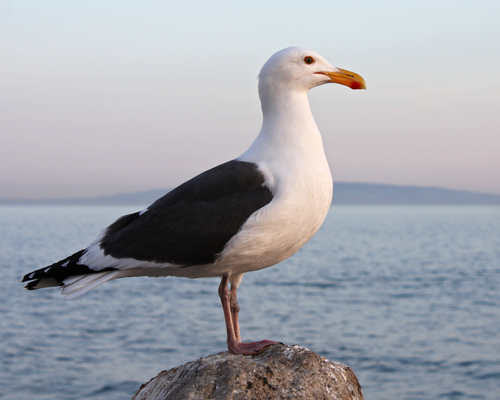
the bird has a curved bill that is yellow and red as well.
this large bird has a white body, black wings and large, orange bill.
this is a medium sized birth with longer tarsus, large webbed feet, a white belly and head with black wings, an orange beak and a red eyewing.
the bird has long orange tarsus and feet, a white breast, belly, and head, as well as an orange beak.
this bird is white and black in color with a curved orange beak, and white eye rings.
this bird has wings that are black and has a white bodya large white bird with black wings with white wing bars that has an orange beak.
this bird is white with grey and has a long, pointy beak.
this bird has wings that are black and has a white bellywhite bird, black wings, black tail, orange, medium length legs, yellow bill with a red spot on the bottom side.
Species: Western Gull